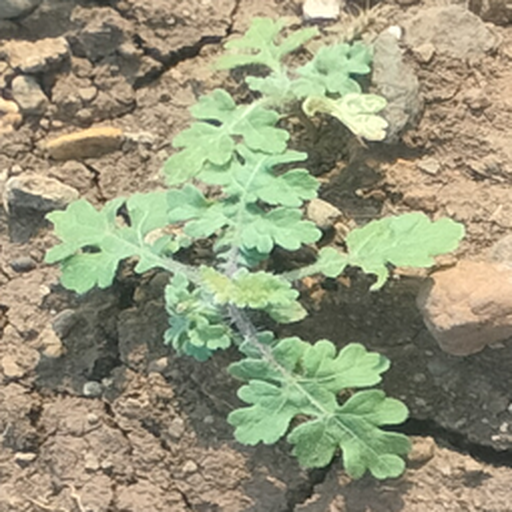
Weed species: Gajar_gavat_(Parthenium hysterophorus)